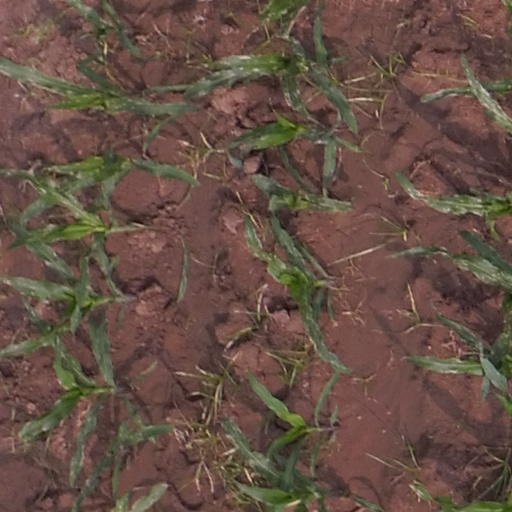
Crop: maize; corn